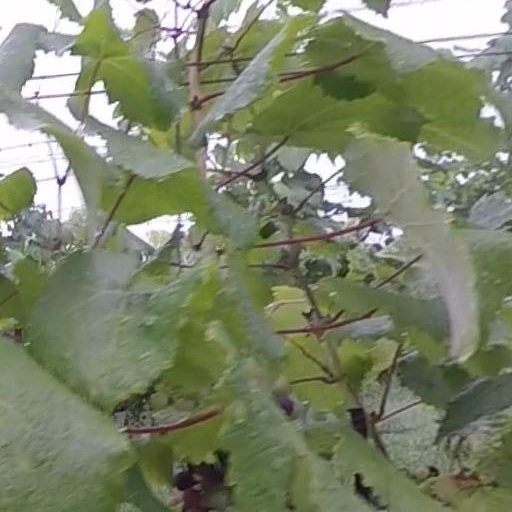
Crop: grape